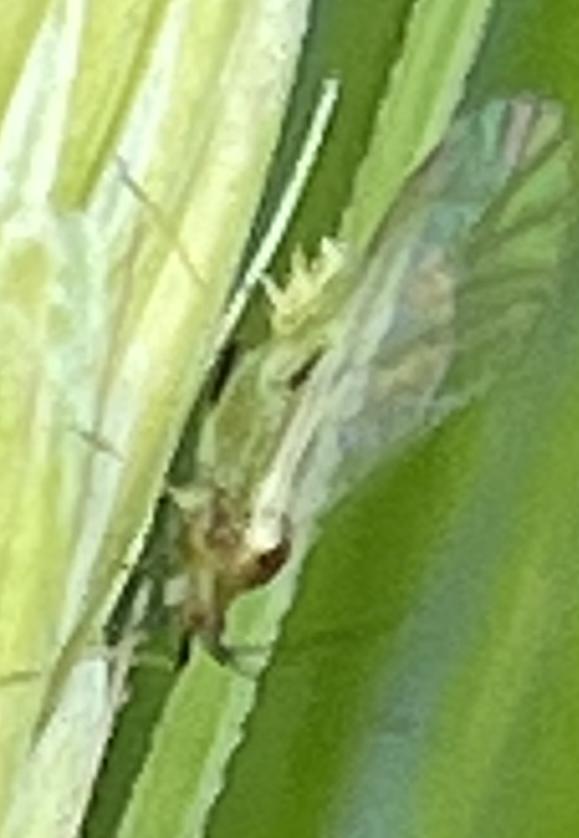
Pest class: english_grain_aphid